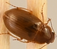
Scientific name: Amara quenseli
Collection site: Onaqui NEON (ONAQ), plot ONAQ_016